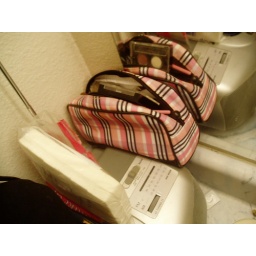
girl stuff in my apartment!make-up bag